Buick Regal

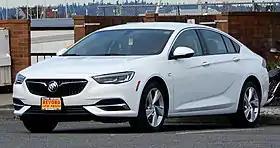
2020 Regal Sportback

The Buick Regal is a line of mid-size cars marketed by Buick since 1973. Serving as the premium mid-size/intermediate car of the Buick product range for nearly its entire production, the Regal initially served as the divisional counterpart of the Pontiac Grand Prix and Oldsmobile Cutlass Supreme; since the late 2000s, the model line has been derived from the Opel Insignia. The Regal also serves as the basis of the high-performance Grand National, Gran Sport (GS), and Buick GNX coupes.